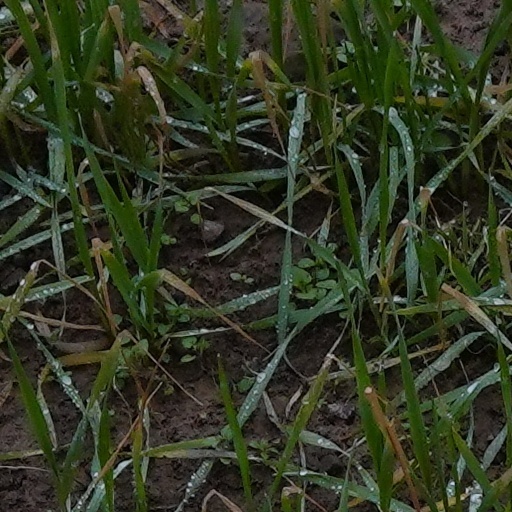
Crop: wheat